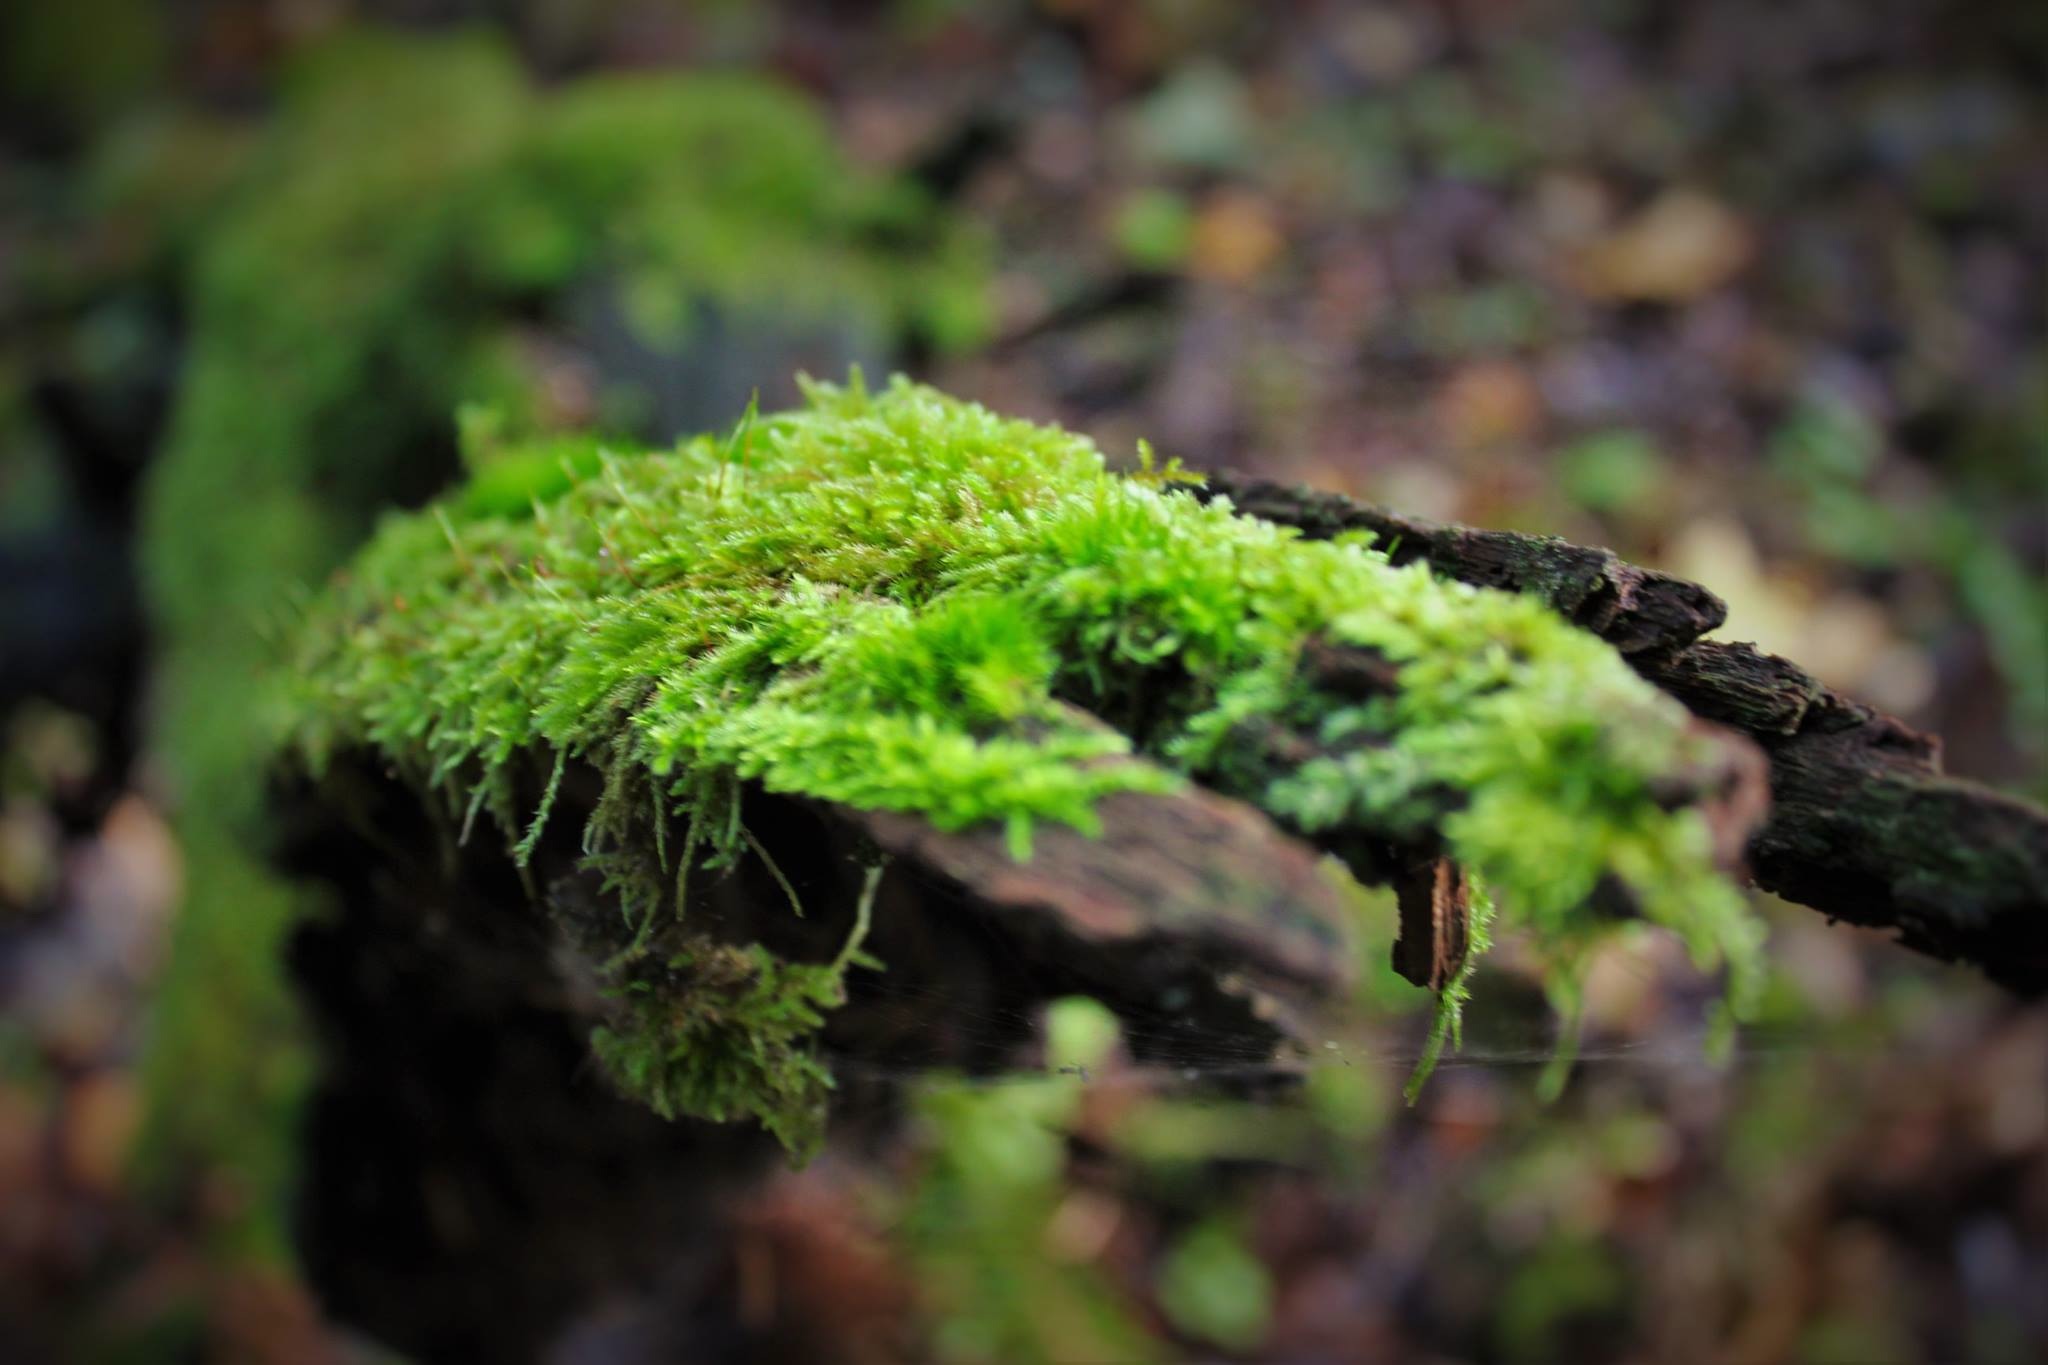
tree, nature, forest, grass, branch, plant, leaf, flower, moss, green, soil, botany, flora, fern, macro photography, land plant, ferns and horsetails, non vascular land plant